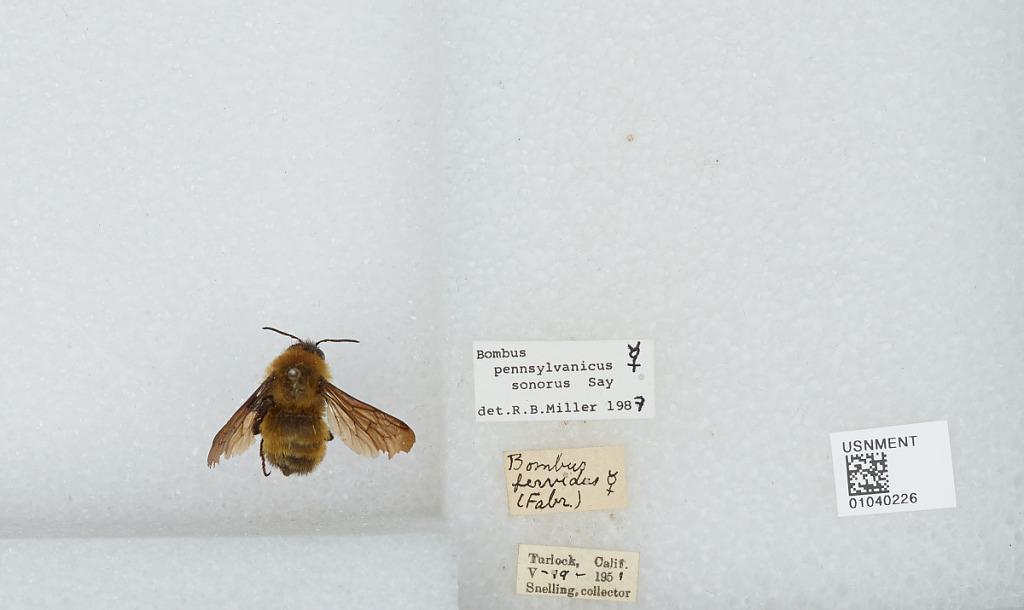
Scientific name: Bombus (Fervidobombus) sonorus Say
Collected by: Snelling
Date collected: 1951-5-19
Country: United States
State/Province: California
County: Stanislaus
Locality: Turlock
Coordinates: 37.5058, -120.849
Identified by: Miller, R. B.